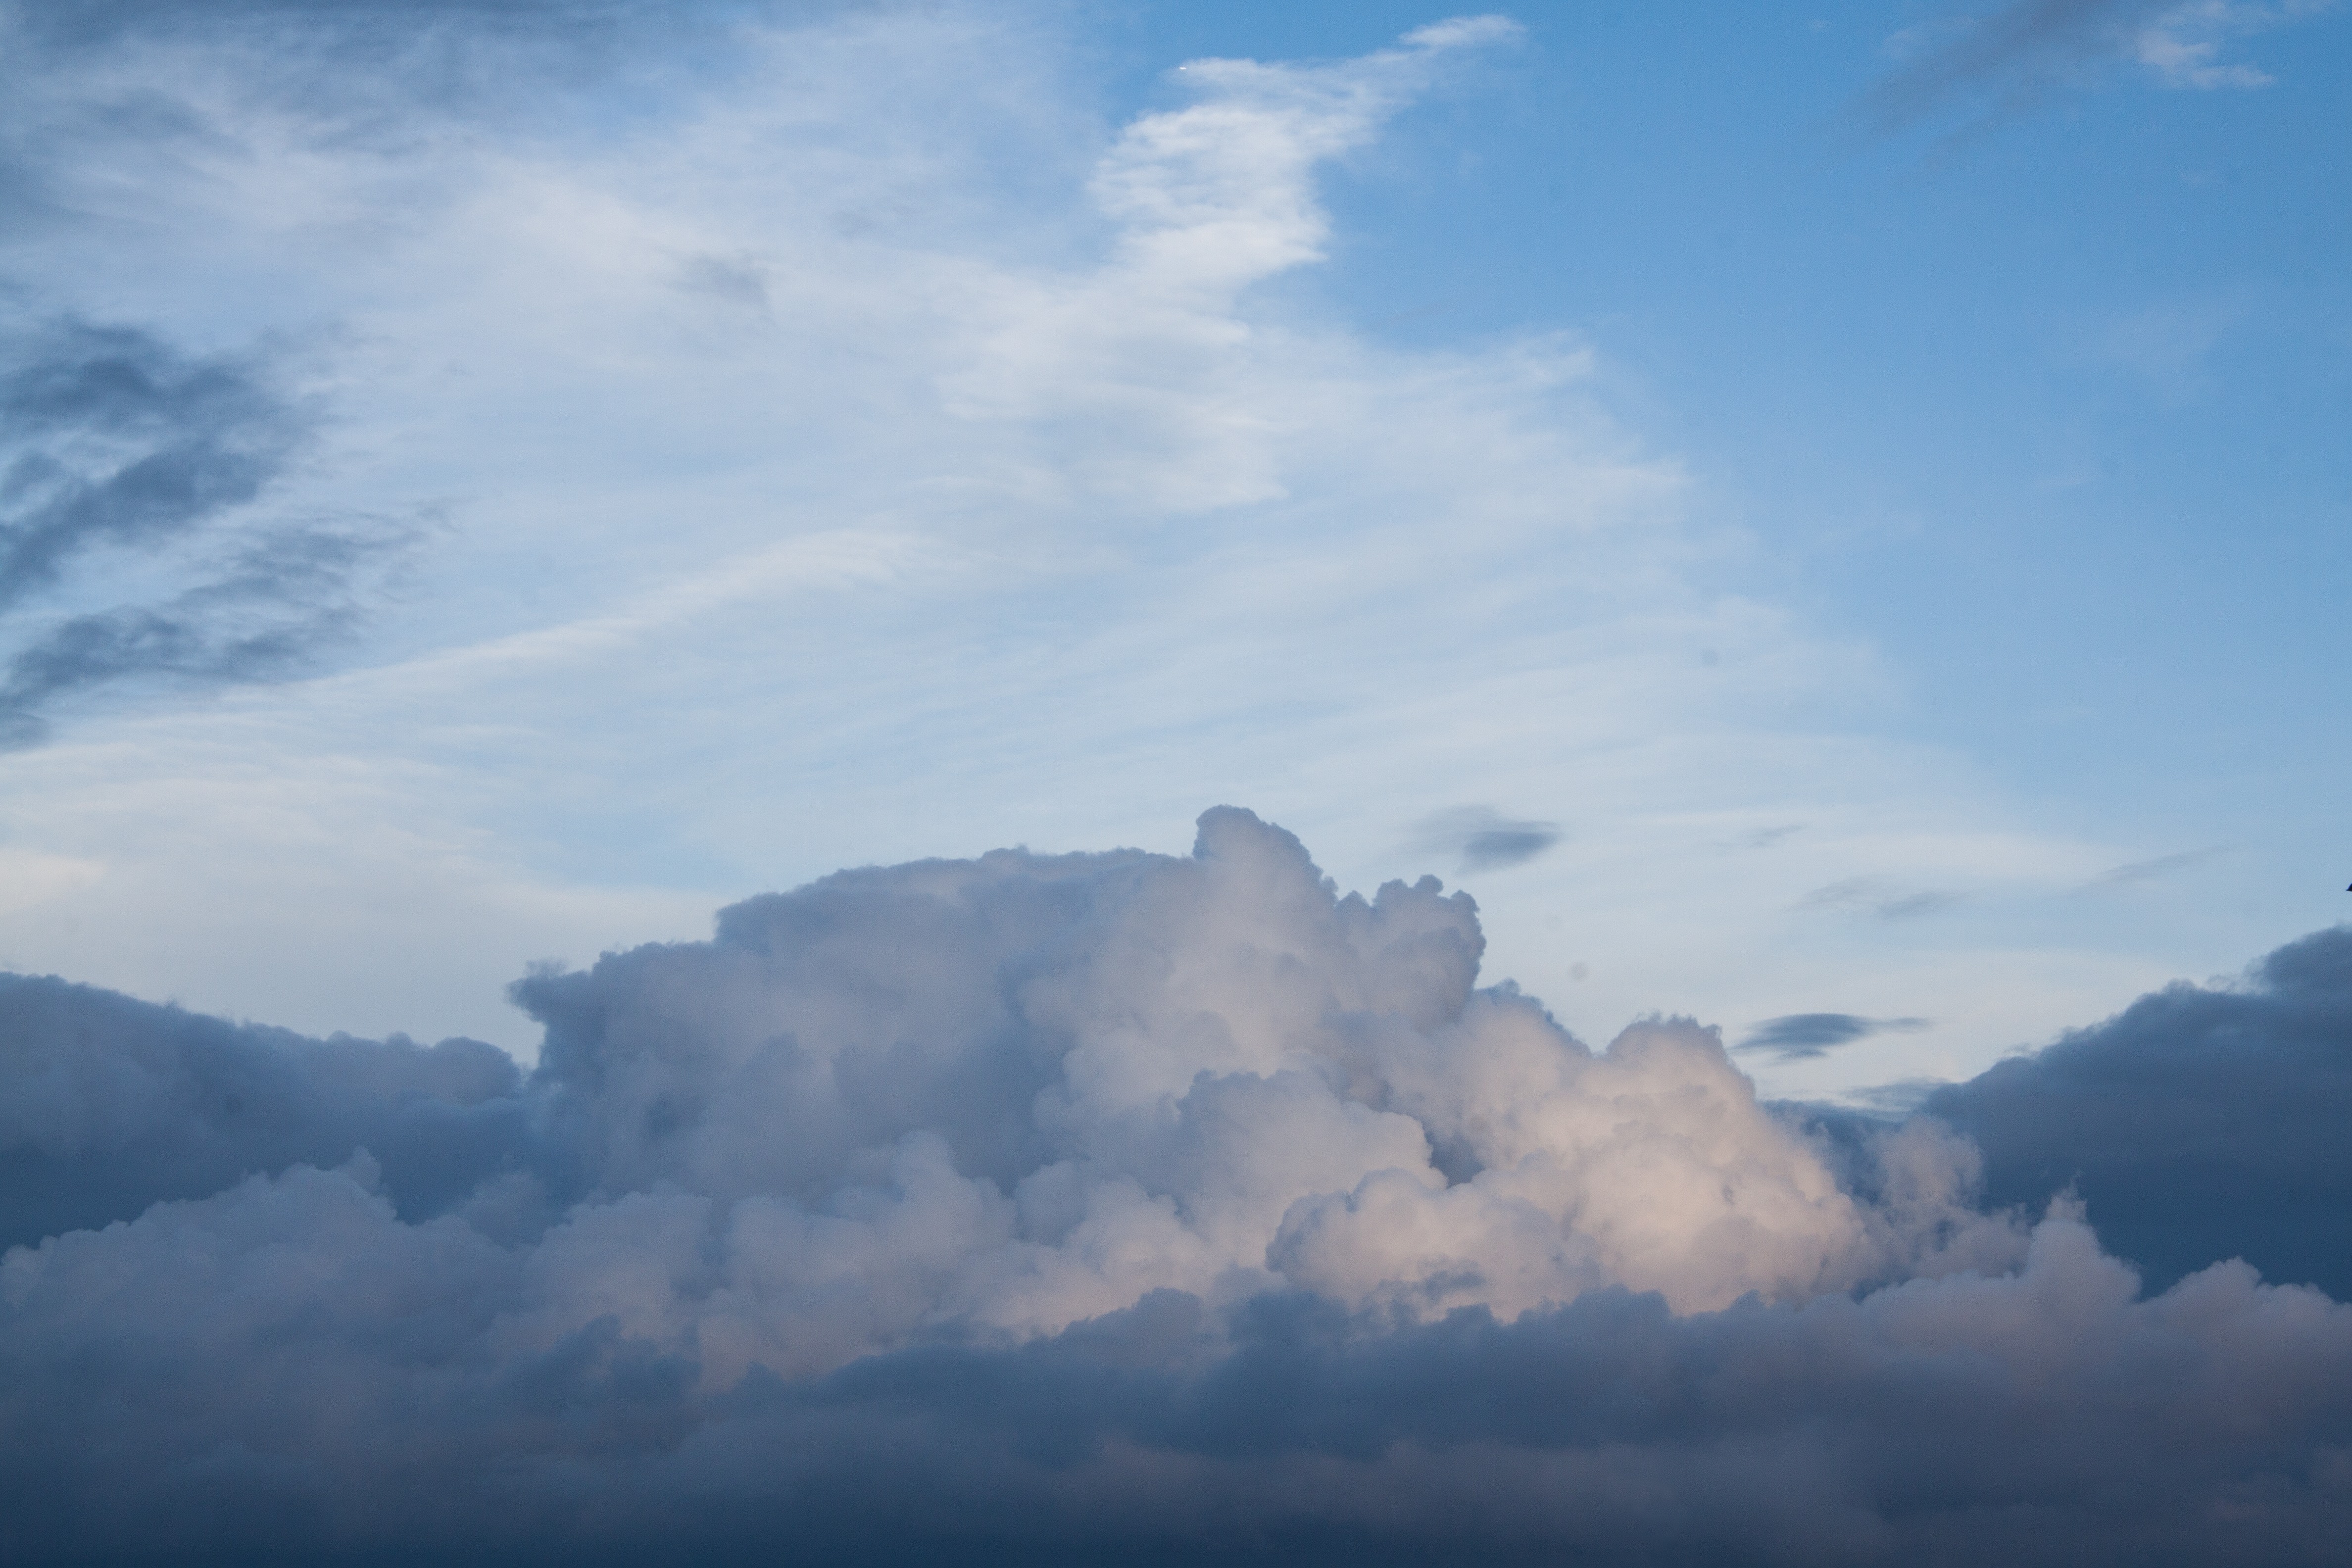
mountain, cloud, sky, sunlight, rain, dawn, atmosphere, mountain range, weather, cumulus, blue, plain, grey, thunderstorm, clouds form, cumulus clouds, meteorological phenomenon, grey blue, atmospheric phenomenon, atmosphere of earth